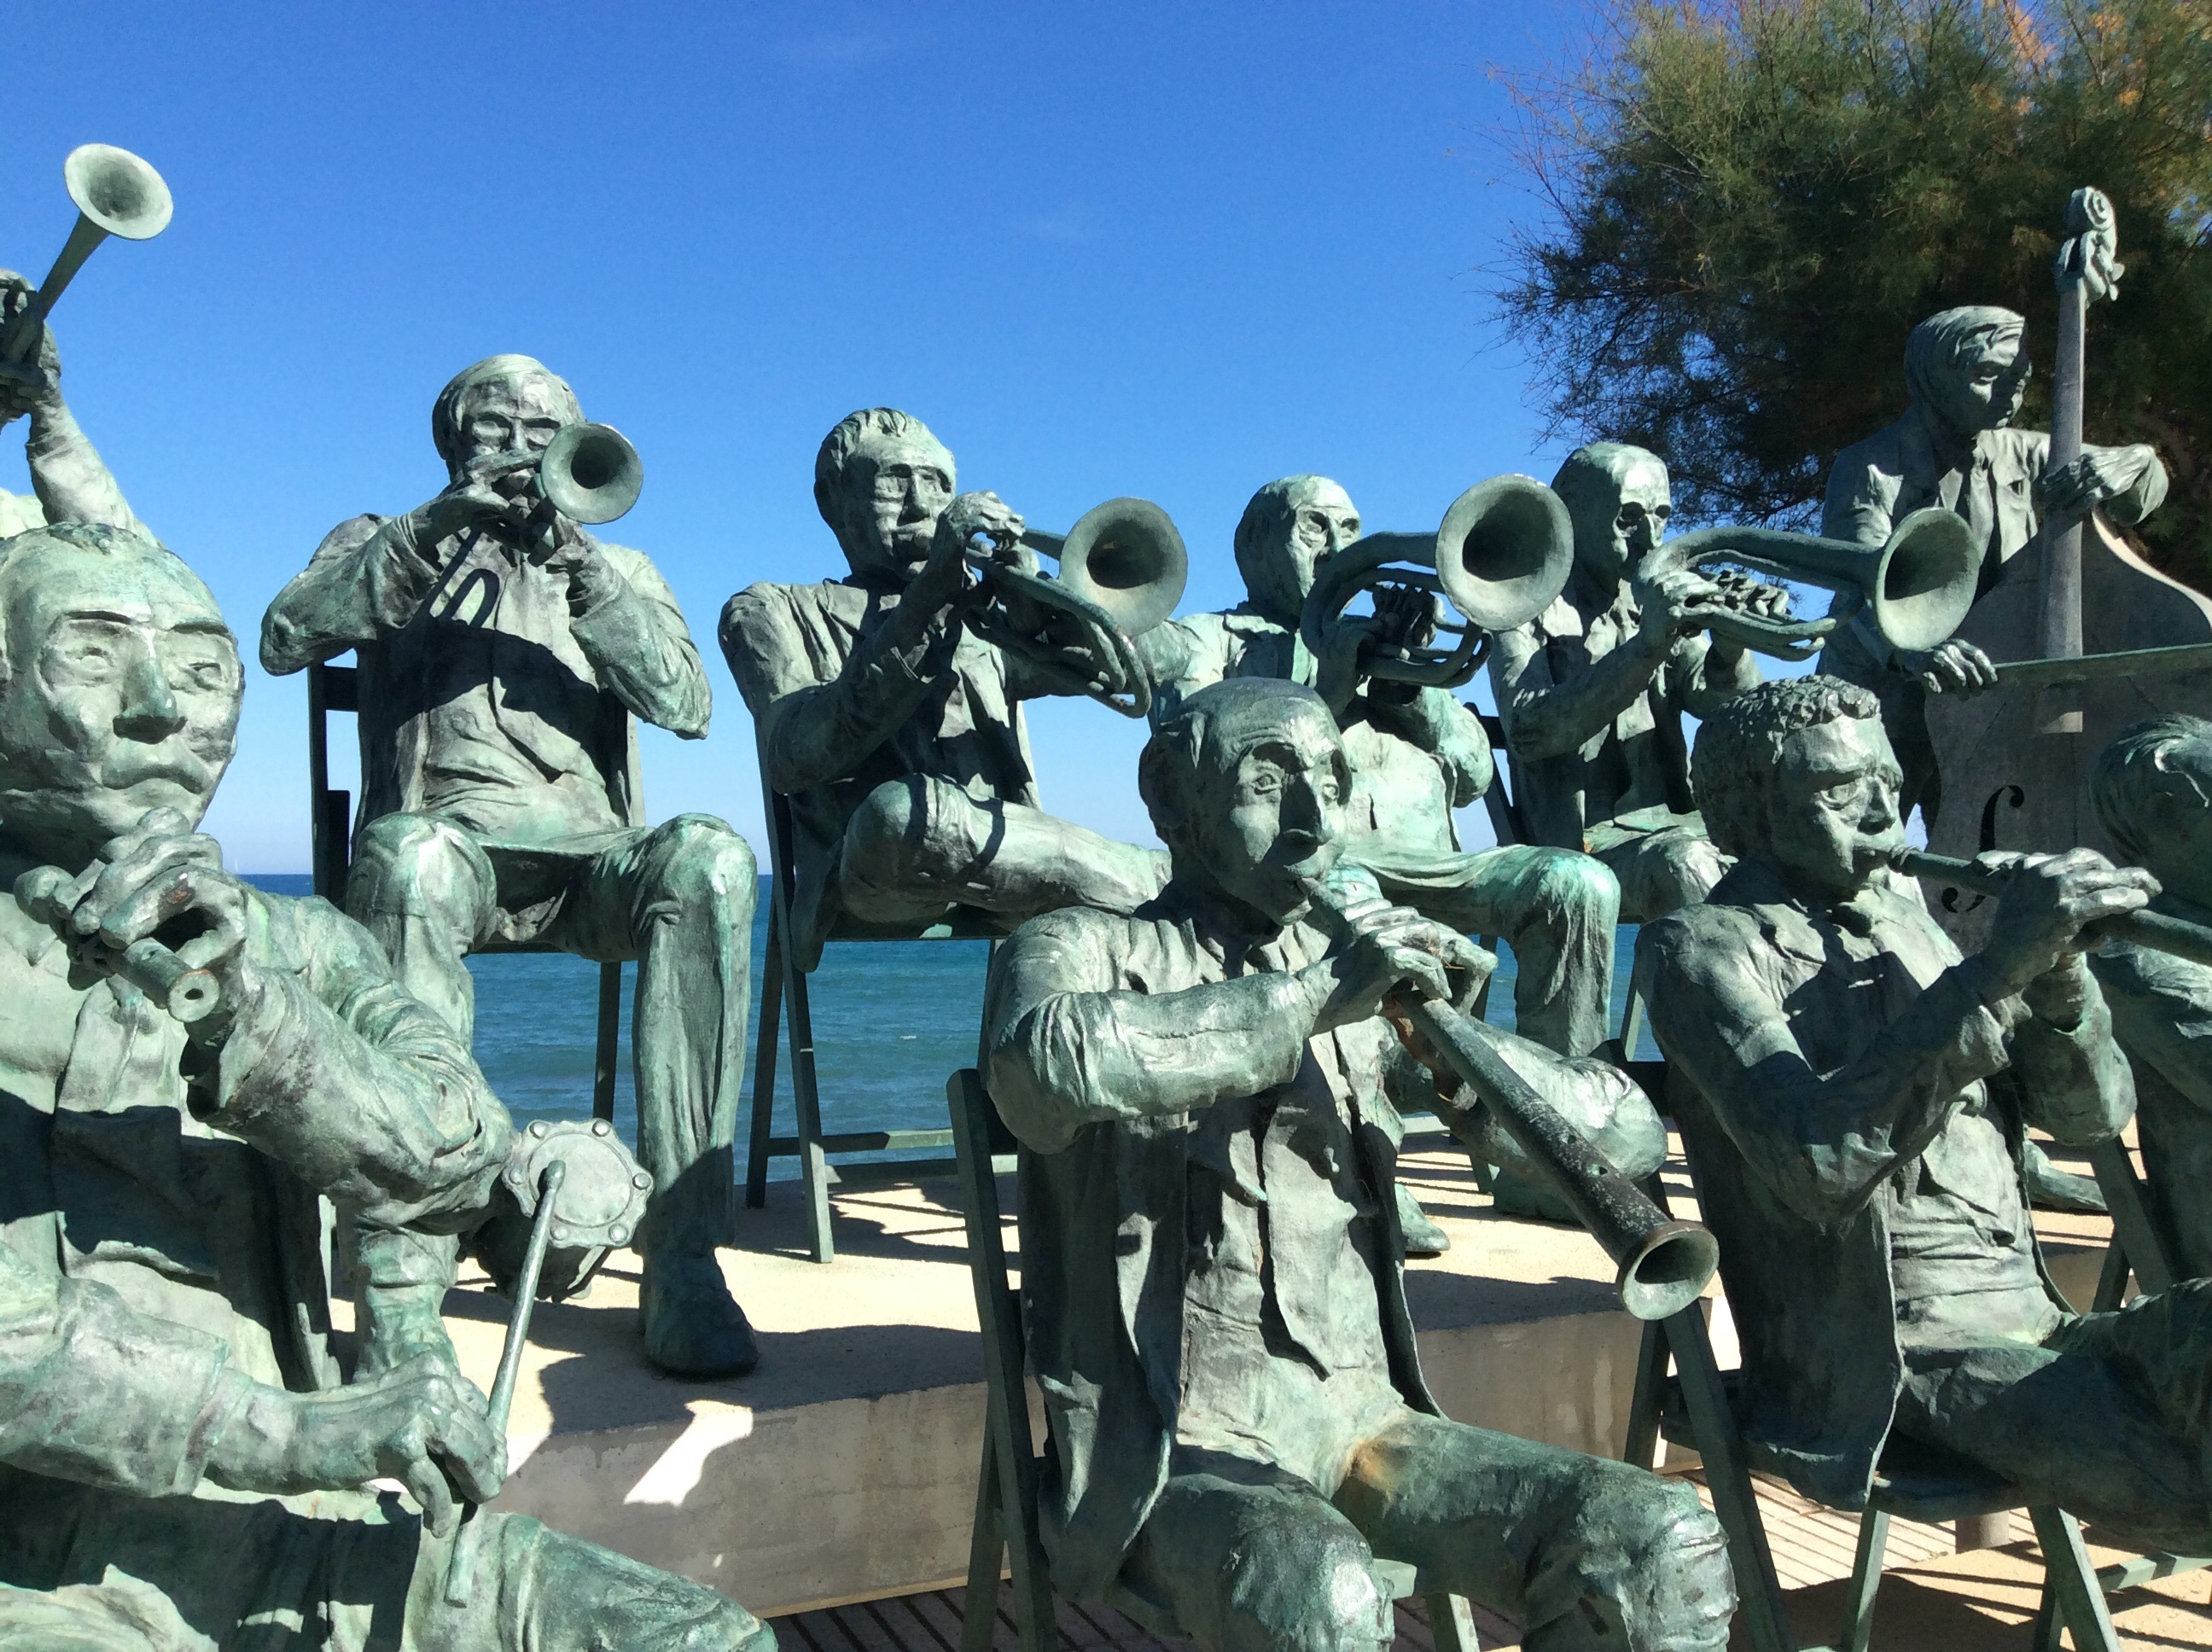
military, seaside, concert, soldier, army, sculpture, bronze, musicians, troop, infantry, gerona, militia, army men